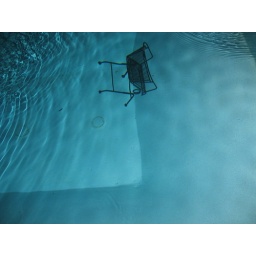
chair in water